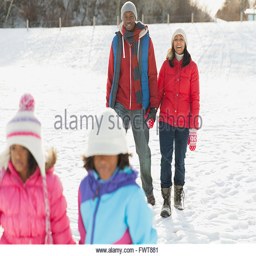
family walking outdoors in the snow